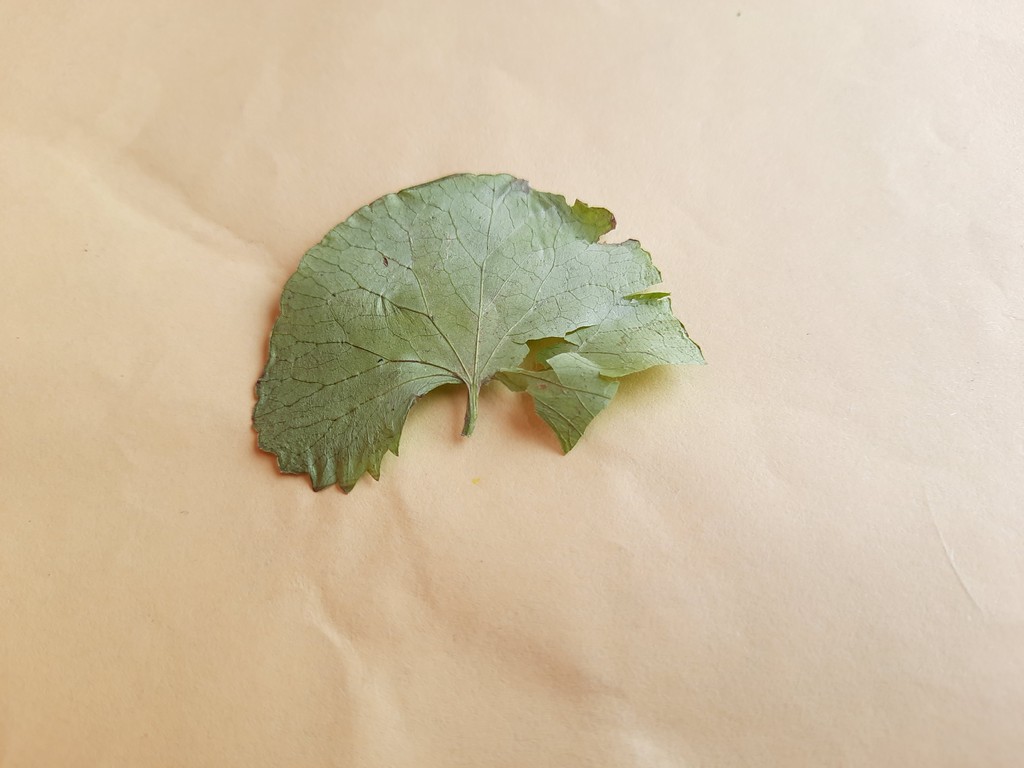
Label: Dried